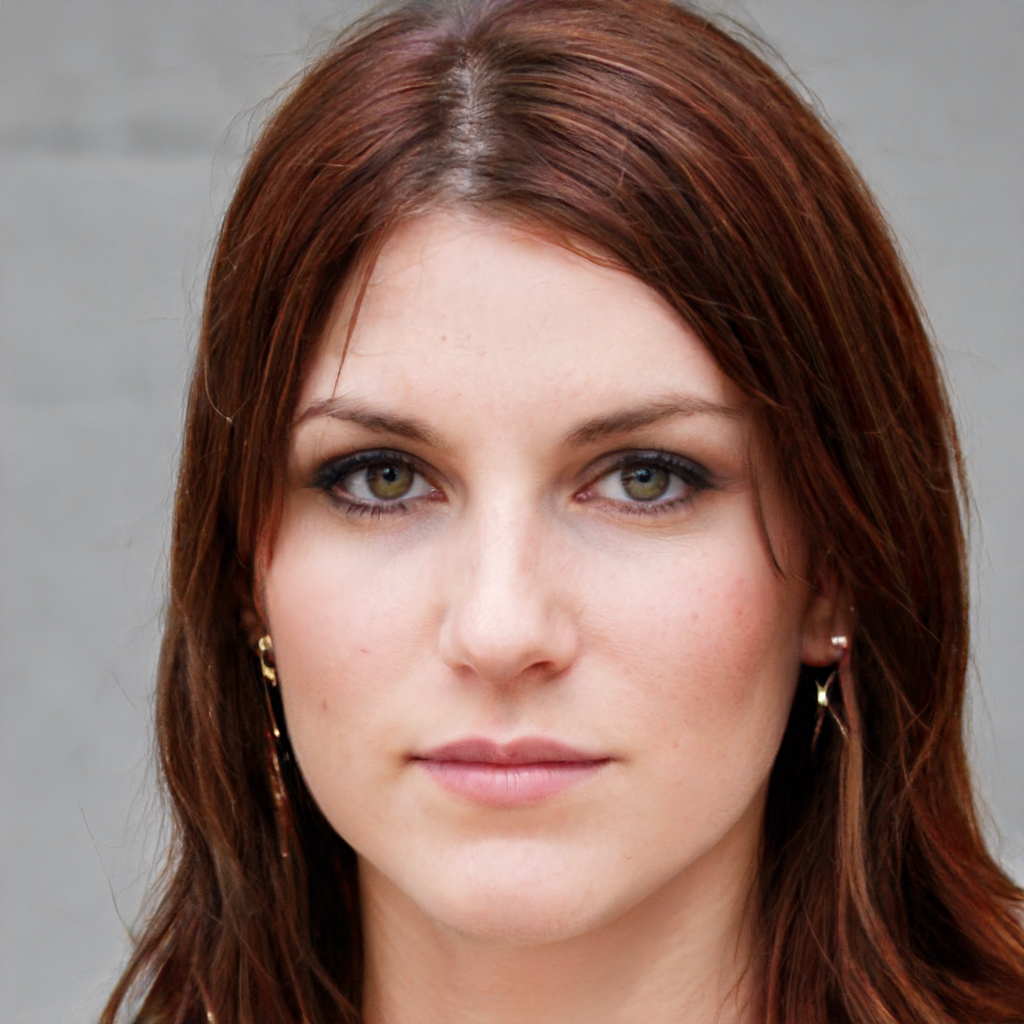
Gender: Female